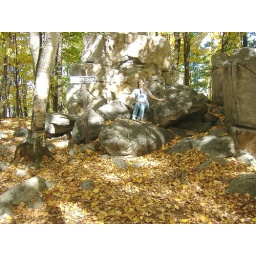
This is one of the rock formations caused when Wisconsin was under water long before humans were here.